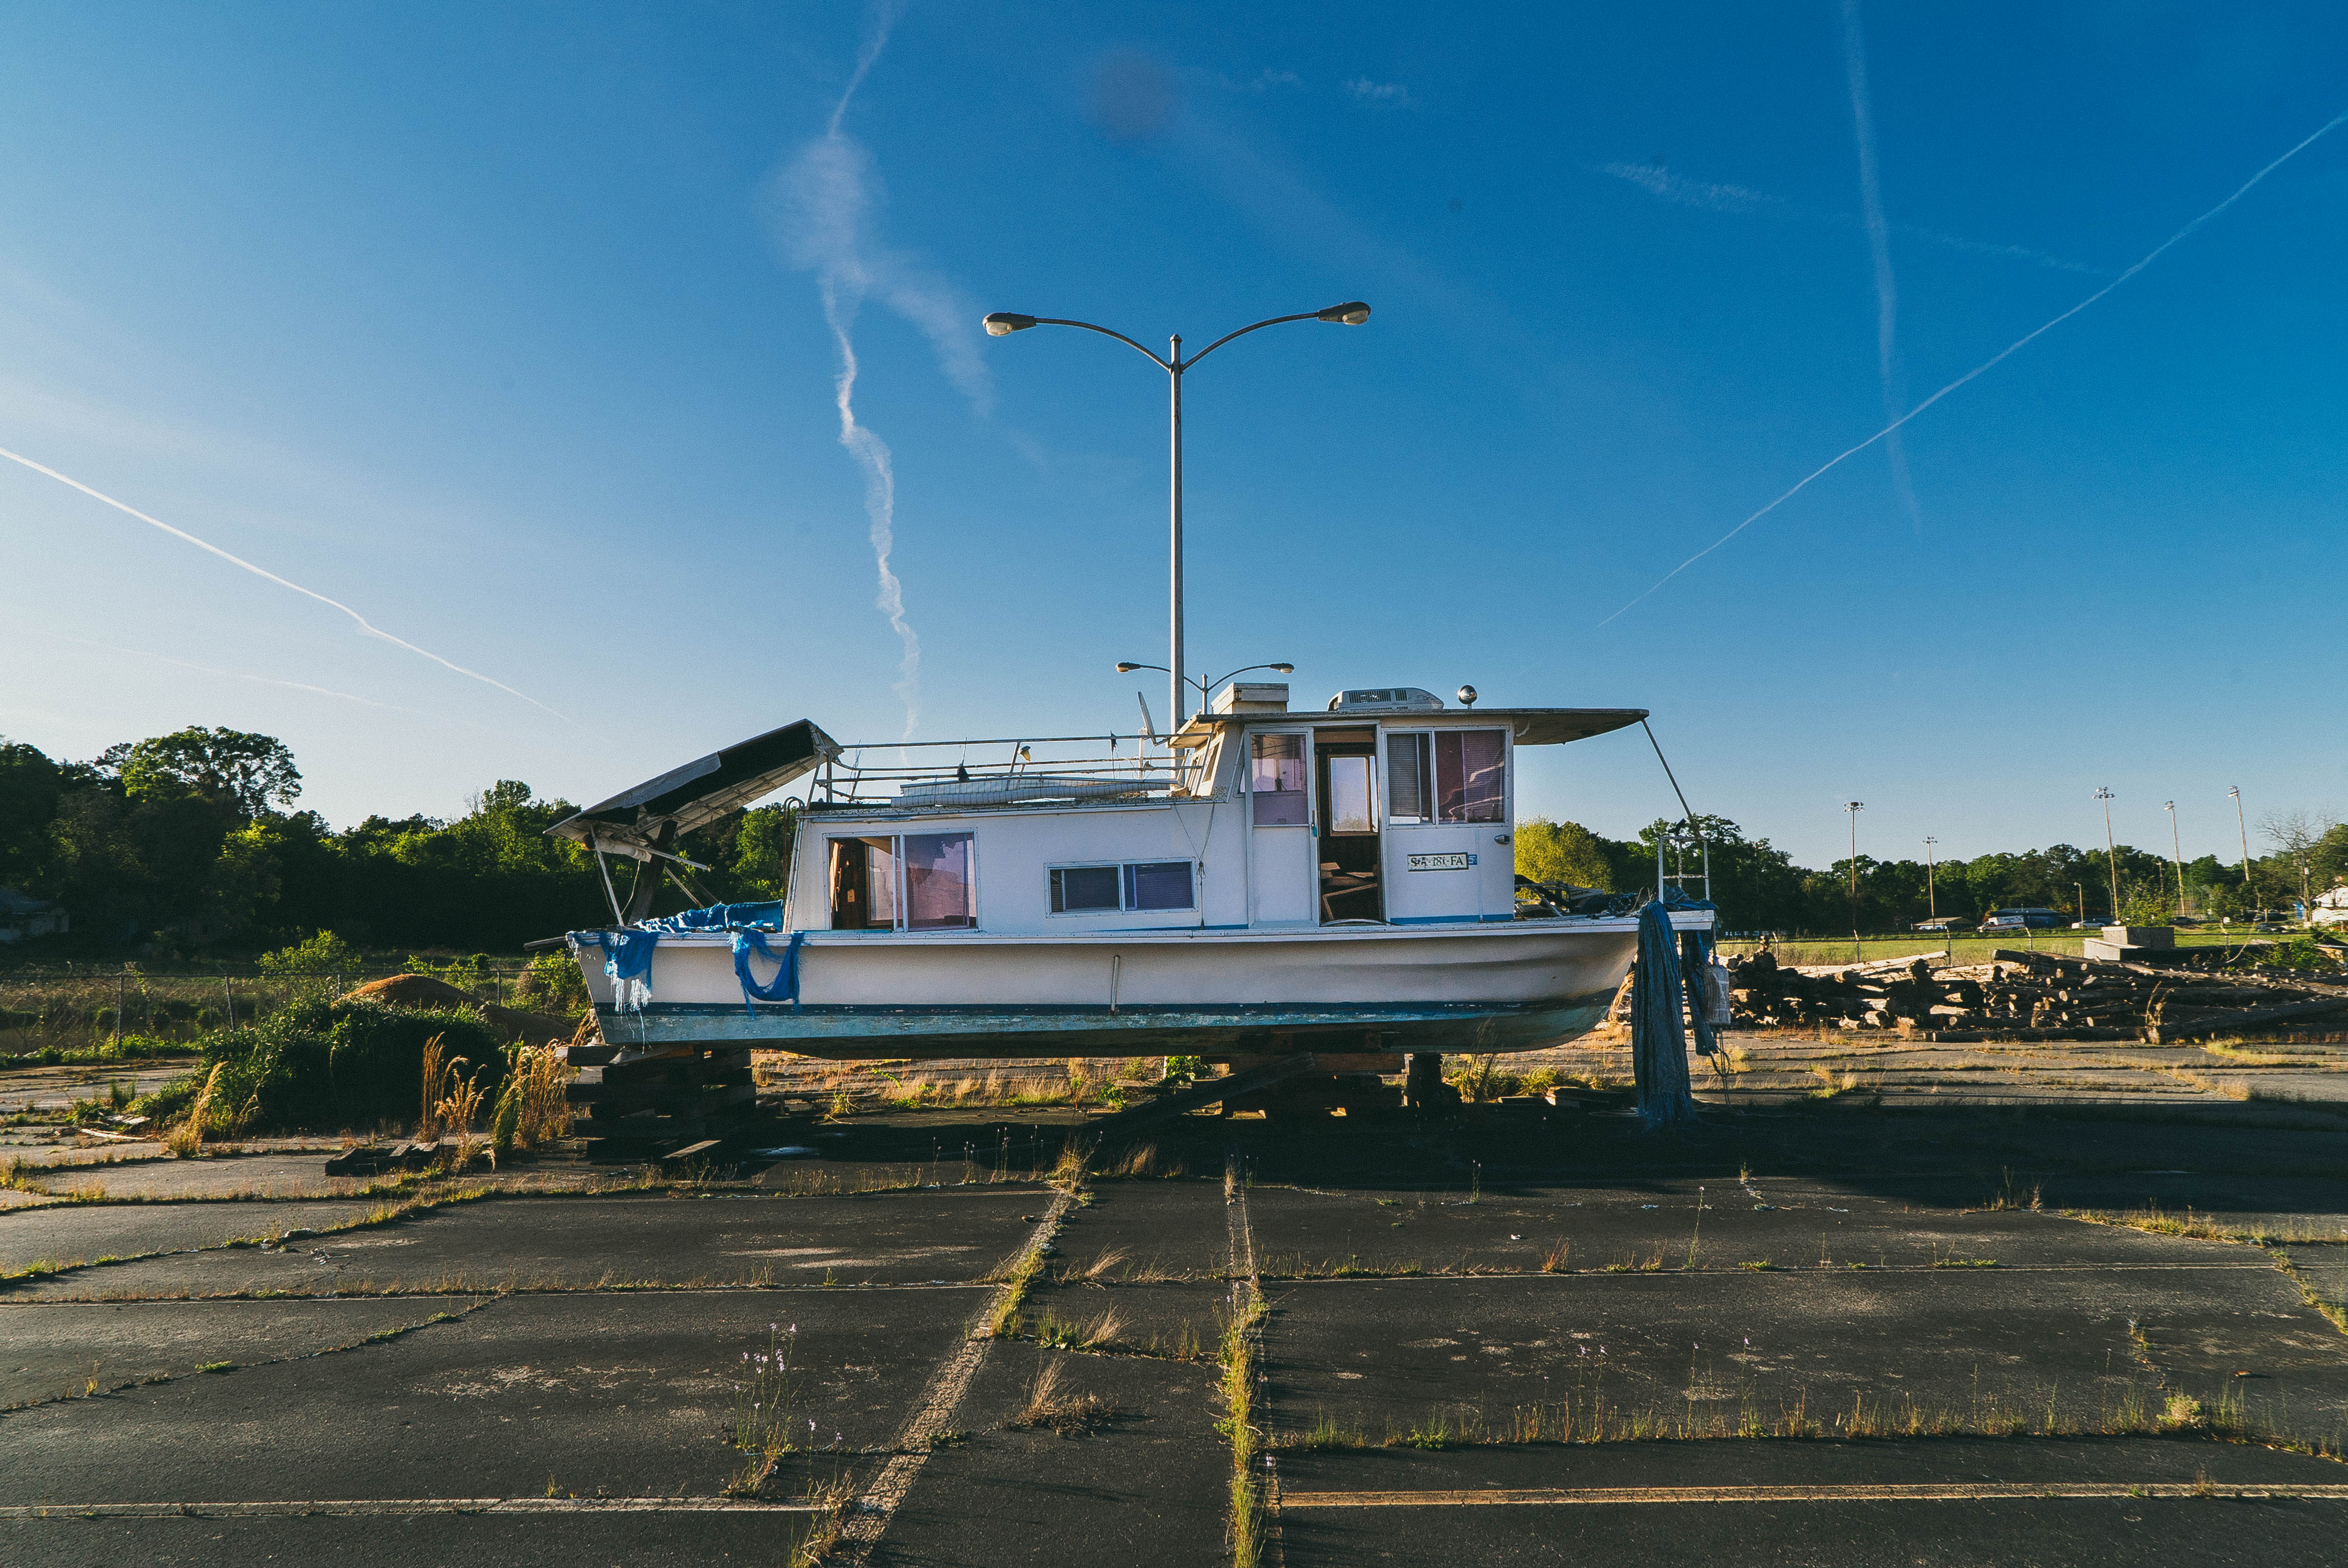
landscape, sea, coast, dock, sky, boat, ship, asphalt, transport, vehicle, mast, broken, waterway, ferry, watercraft, passenger ship, dry dock